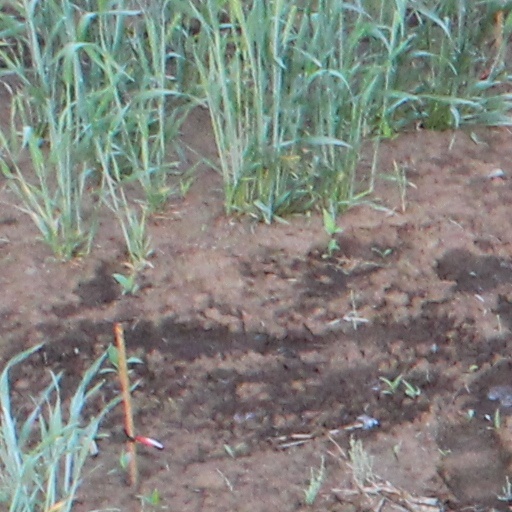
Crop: wheat